Neil Morrissey

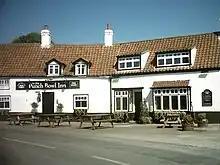
Ye Olde Punch Bowl Inn, the lease of which was part-owned by Morrissey

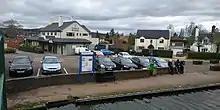
The Plume of Feathers in Barlaston

Morrissey's love of Welsh poet Dylan Thomas led him to buy up numerous properties in the village of Laugharne, including the Hurst Hotel, the New Three Mariners pub and Brown's Hotel in April 2004 for £670,000. In October 2006, it was announced that the business had put Brown's Hotel on the market to finance the redevelopment of the Hurst Hotel, and the expansion of the private members' club, Hurst House in Covent Garden, London.